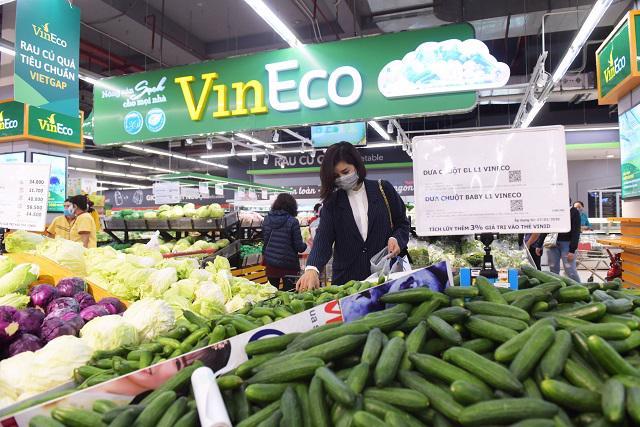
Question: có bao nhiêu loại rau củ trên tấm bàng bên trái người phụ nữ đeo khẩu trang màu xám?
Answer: có hai loại rau củ